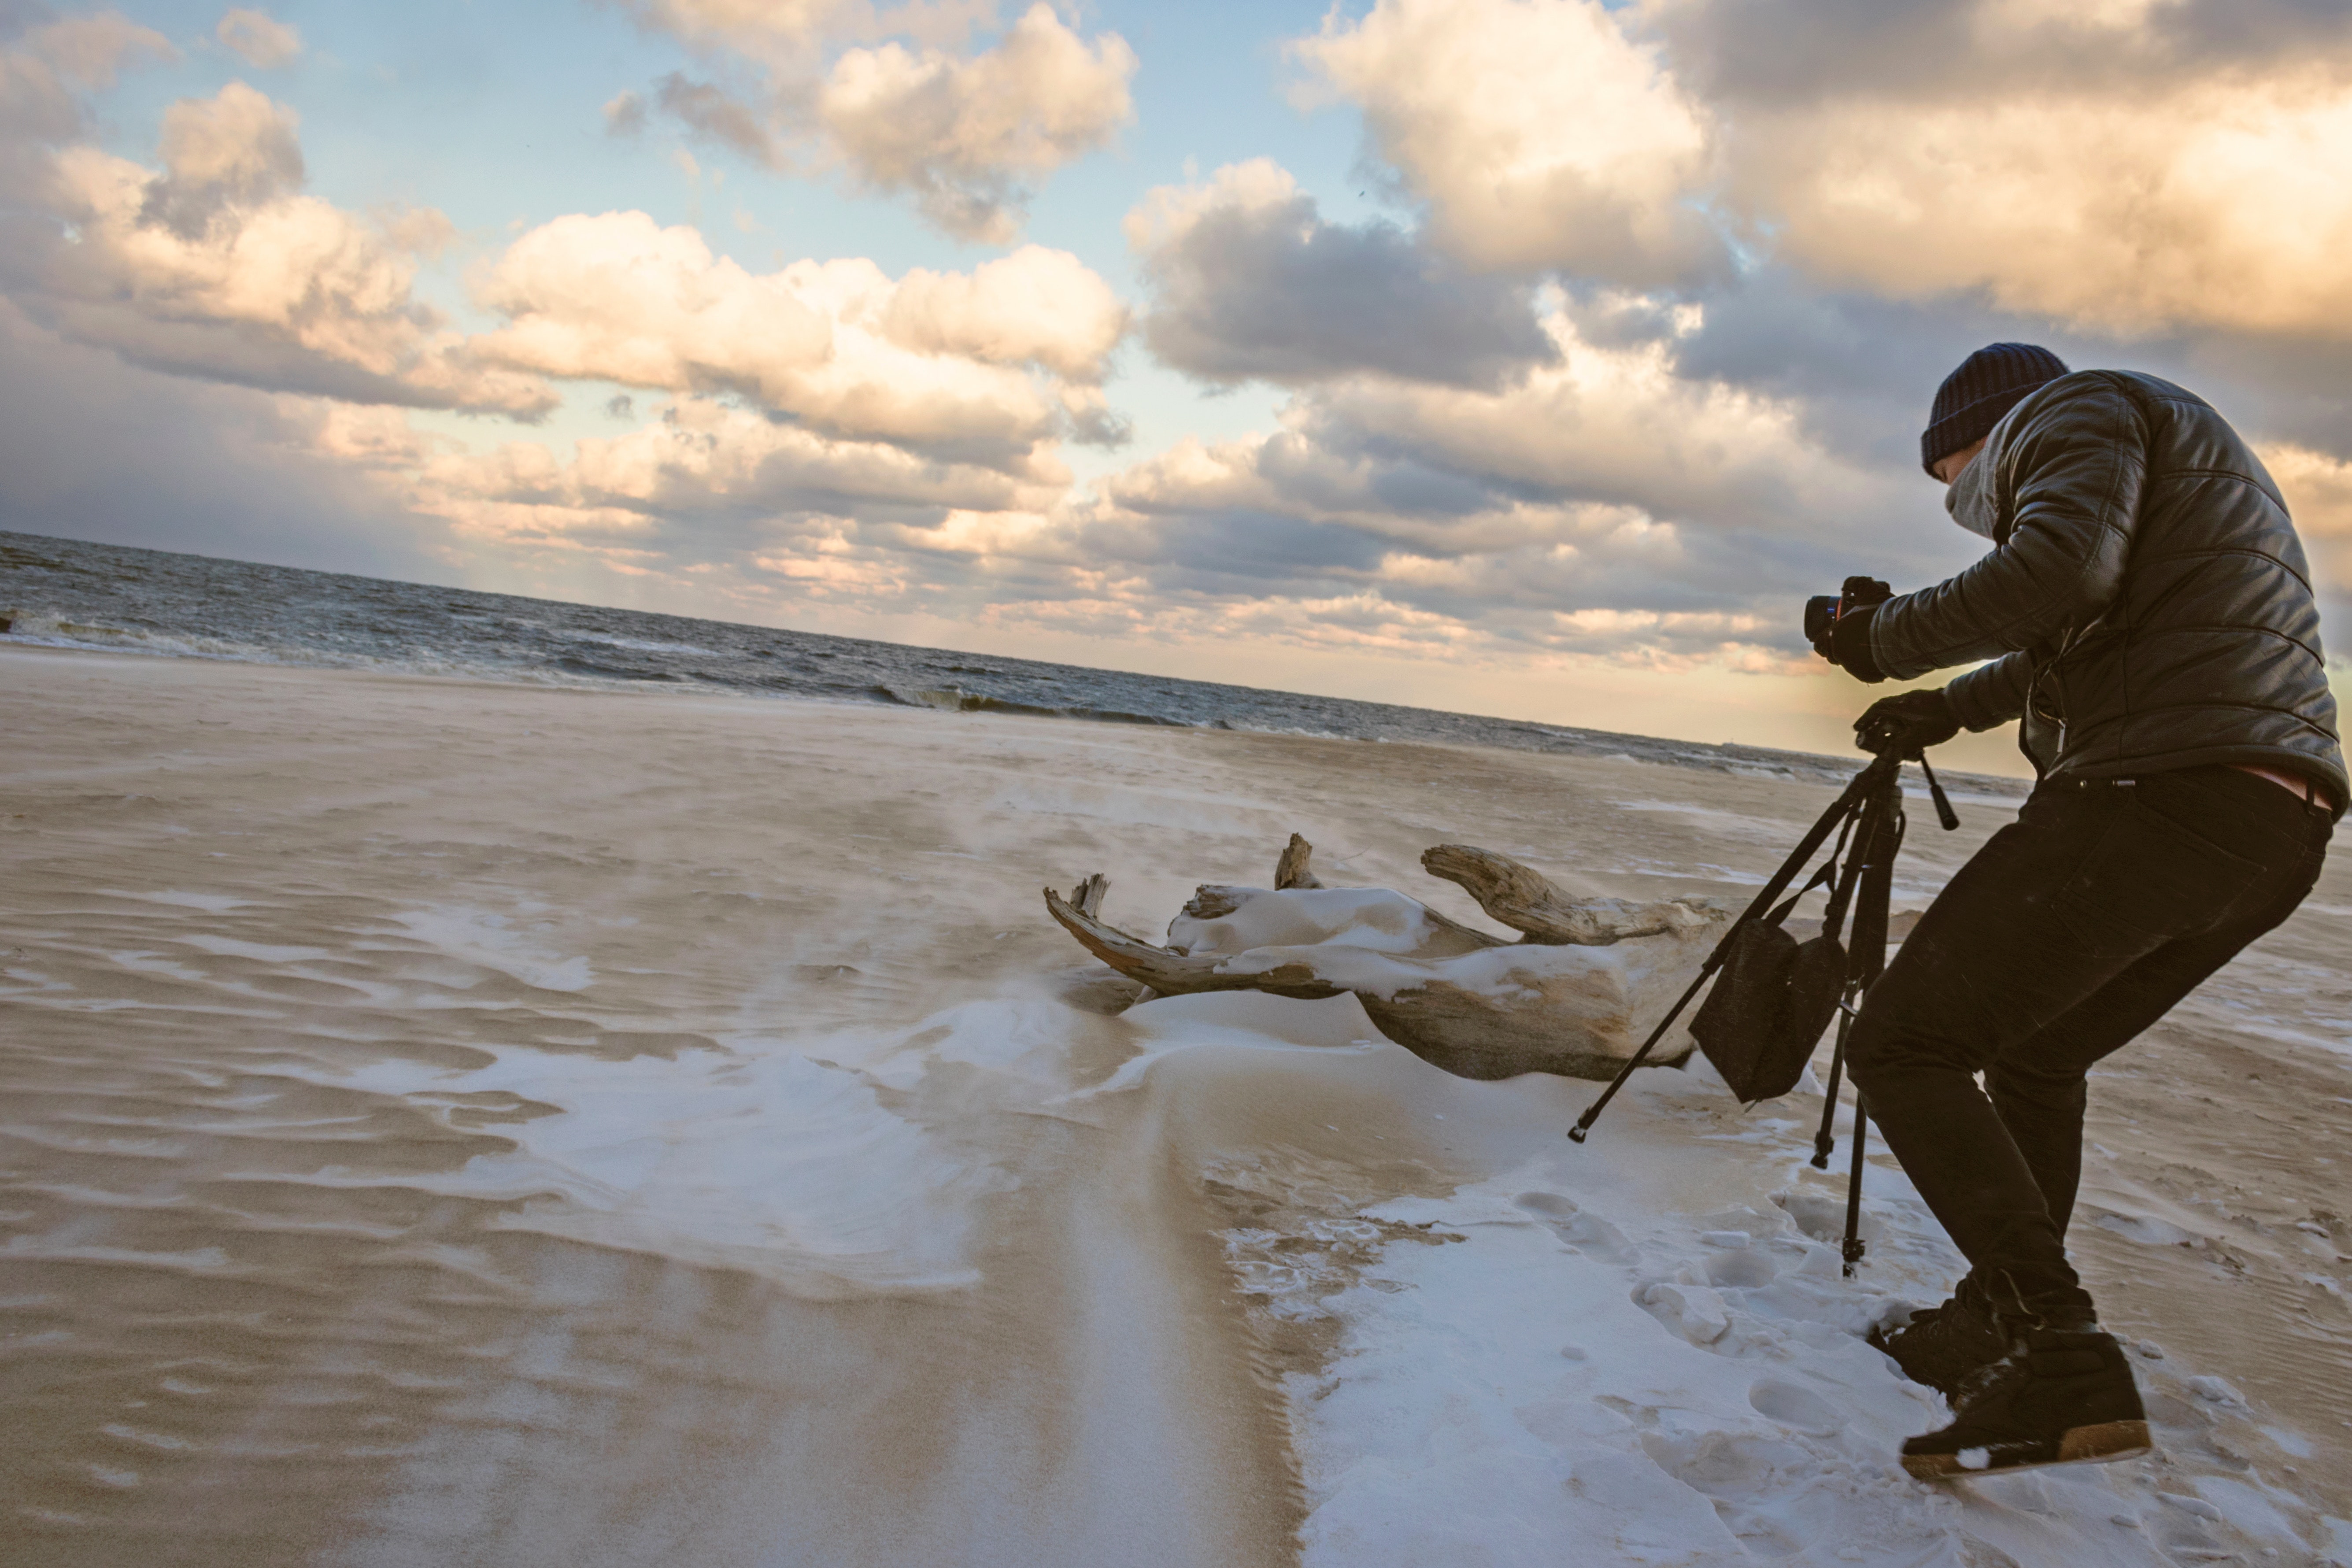
shore, sea, sporting group, coast, recreation, photography, ocean, beach, canidae